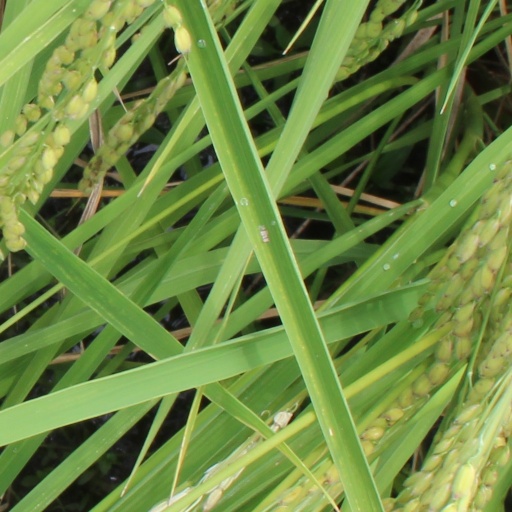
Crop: rice